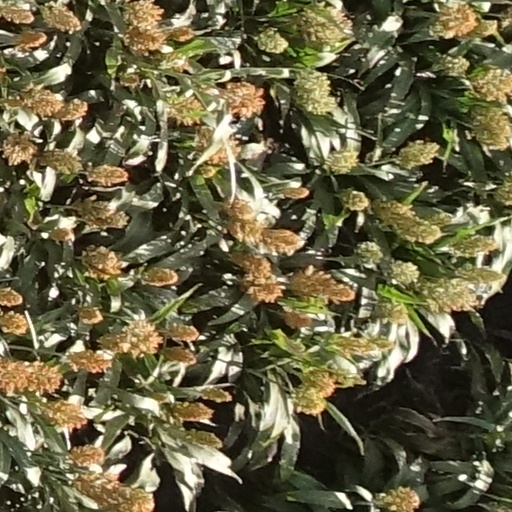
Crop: sorghum